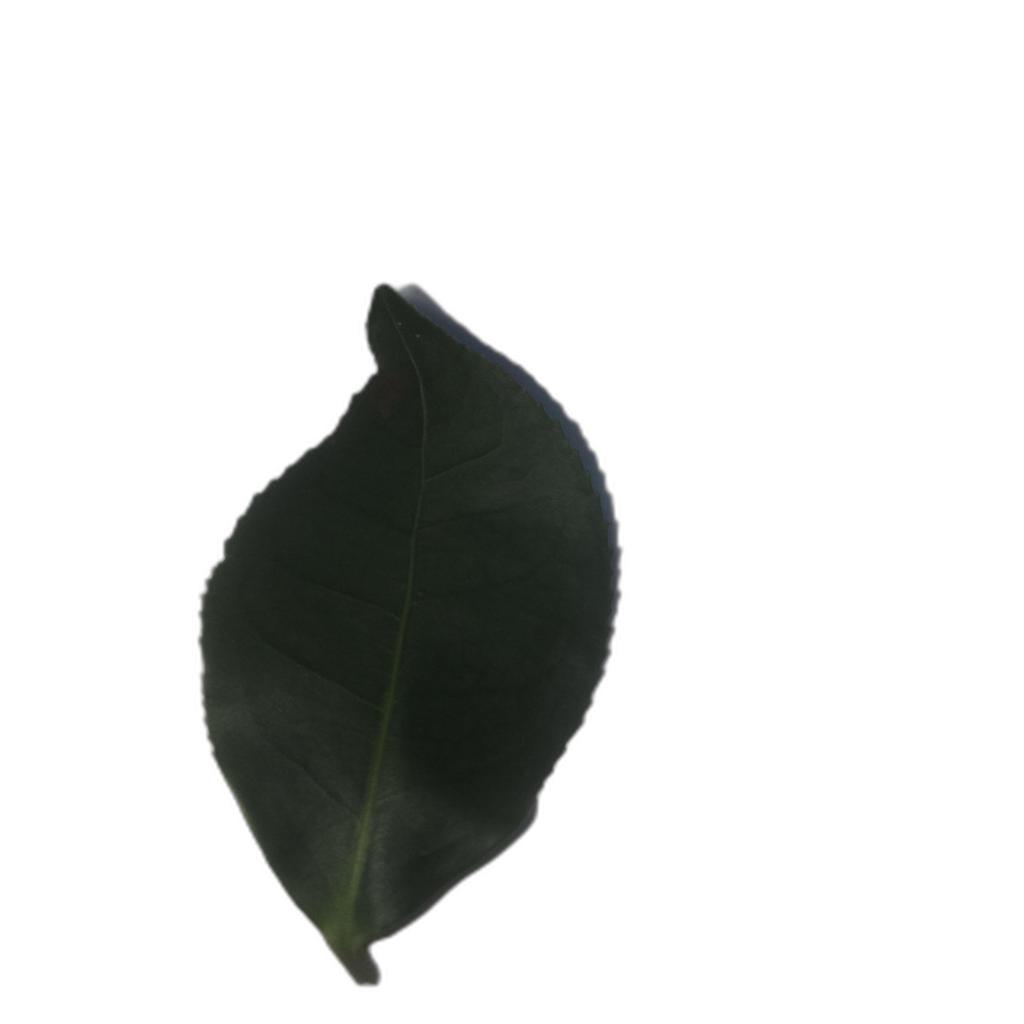
Label: Healthy